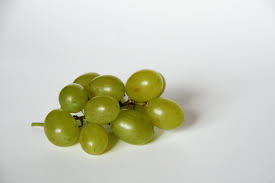
Label: trash